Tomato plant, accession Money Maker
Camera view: horizontal (90 deg, fisheye); turntable rotation: 270 degrees
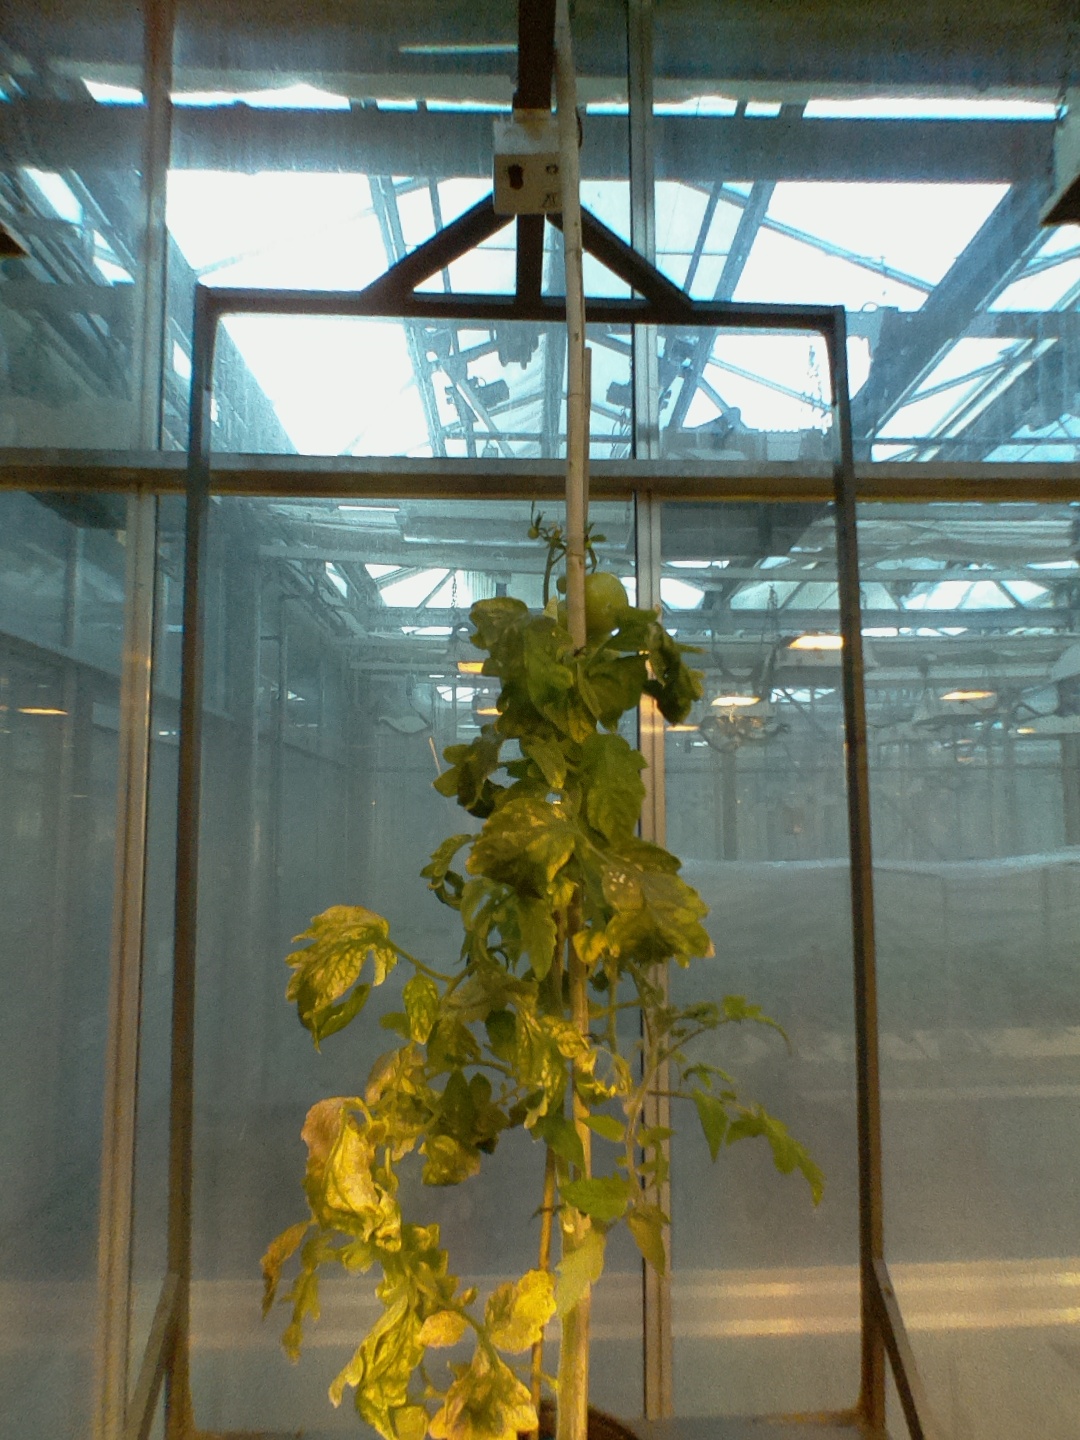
BBCH growth stage 78: 80% -90% of final fruit size